Chevrolet Corvair

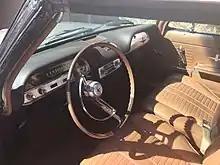
1964 Corvair Monza Interior

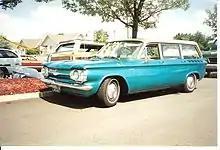
1961 Corvair 500 Lakewood station wagon

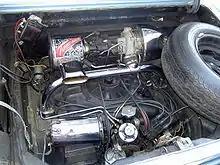
The Corvair Spyder turbocharged engine

A station wagon, marketed as the Lakewood, joined the lineup in 1961 with its engine located under the cargo floor and offering 68 ft³ (1.9 m³) of cargo room; 58 ft³ in the main passenger compartment, and another 10 ft³ in the front trunk. The Corvair engine received its first size increase to via a slight increase in bore size and was rated at . The base engine was still rated at when paired with the manual transmissions but this increased to when mated to the optional automatic transmission in Monza models. To increase luggage capacity in the front trunk, the spare tire was relocated to the engine compartment (in cars without air conditioning) and new "direct air" heater directed warmed air from the cylinders and heads to the passenger compartment. The gasoline heater remained available as an option through 1963. Factory air conditioning was offered as a mid-1961 option introduction. The condenser lay flat atop the horizontal engine fan. A large, green-painted reverse rotation version of the standard GM Frigidaire air-conditioning compressor was used, and an evaporator housing was added under the dash with integrated outlets surrounding the radio housing. Air conditioning was not available on wagons, Greenbrier/Corvair 95, or the turbocharged models introduced later, due to space constraints. Chevrolet also introduced the Corvair 95 line of light-duty trucks and vans, using the Corvair Powerpack with forward-control, or "cab over", with the driver sitting over the front wheels, as in the Volkswagen Type 2.